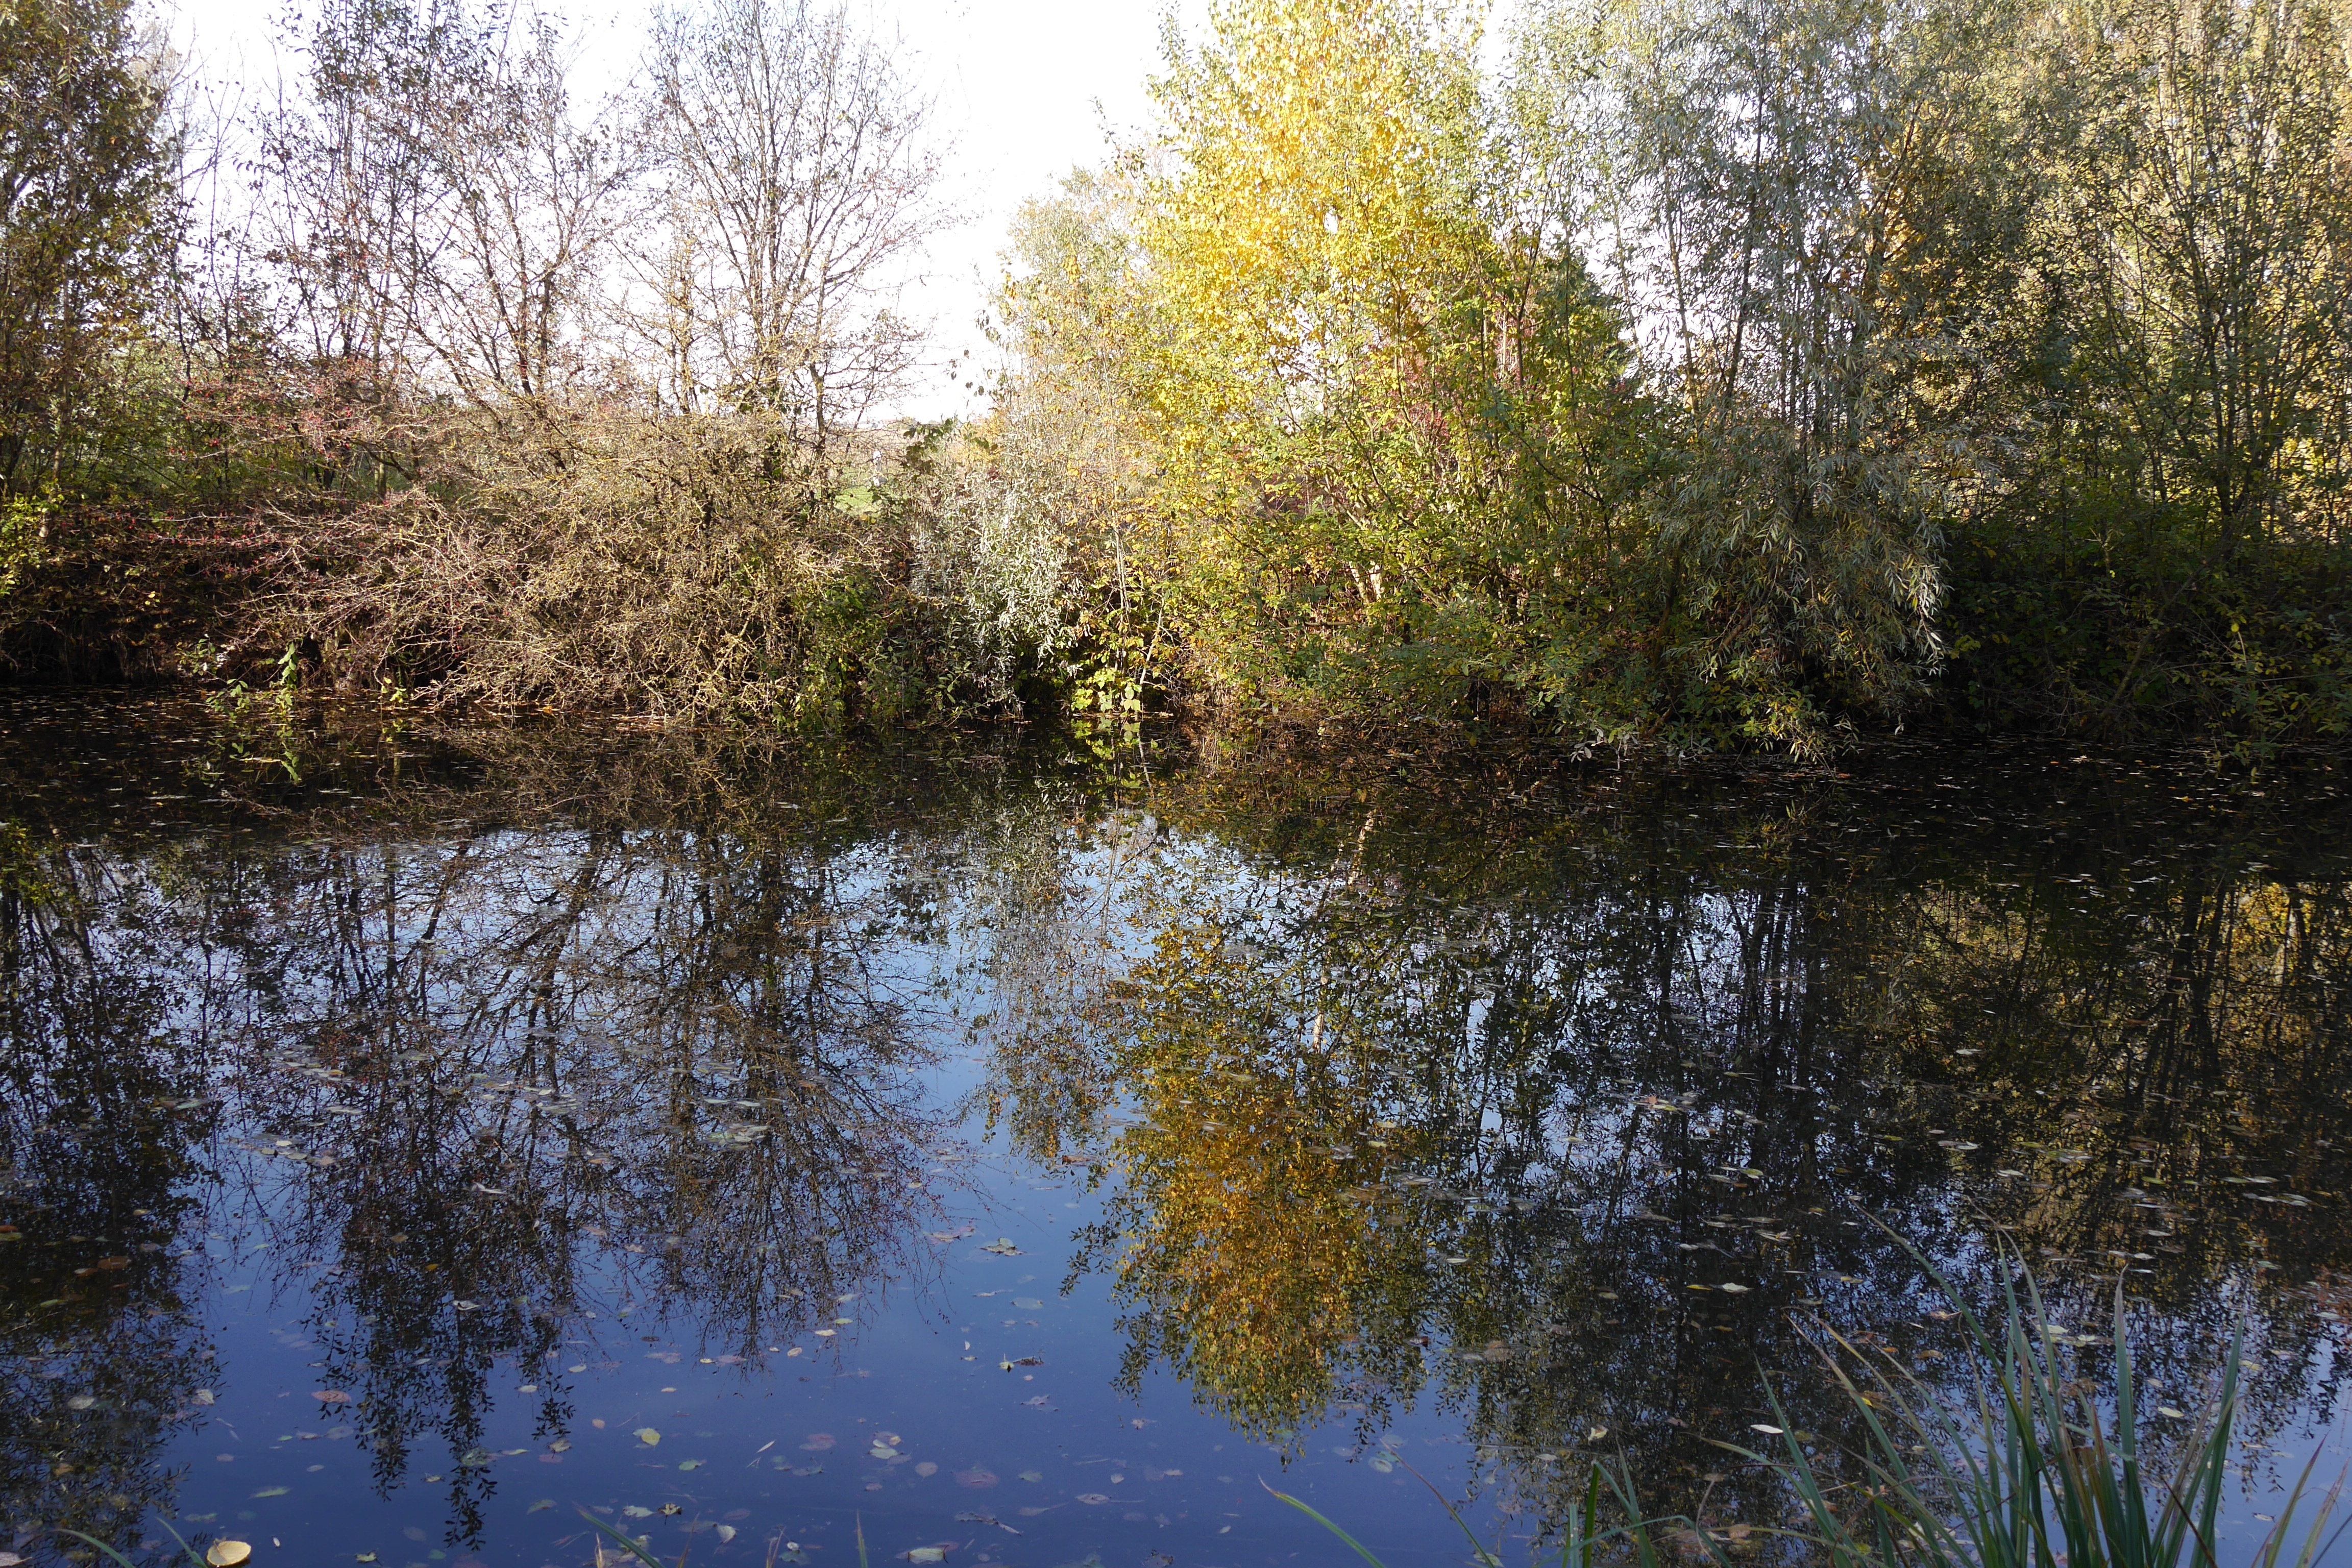
tree, water, nature, forest, swamp, plant, leaf, lake, river, pond, stream, reflection, autumn, season, waterway, wetland, woodland, habitat, ecosystem, water reflection, natural environment, woody plant